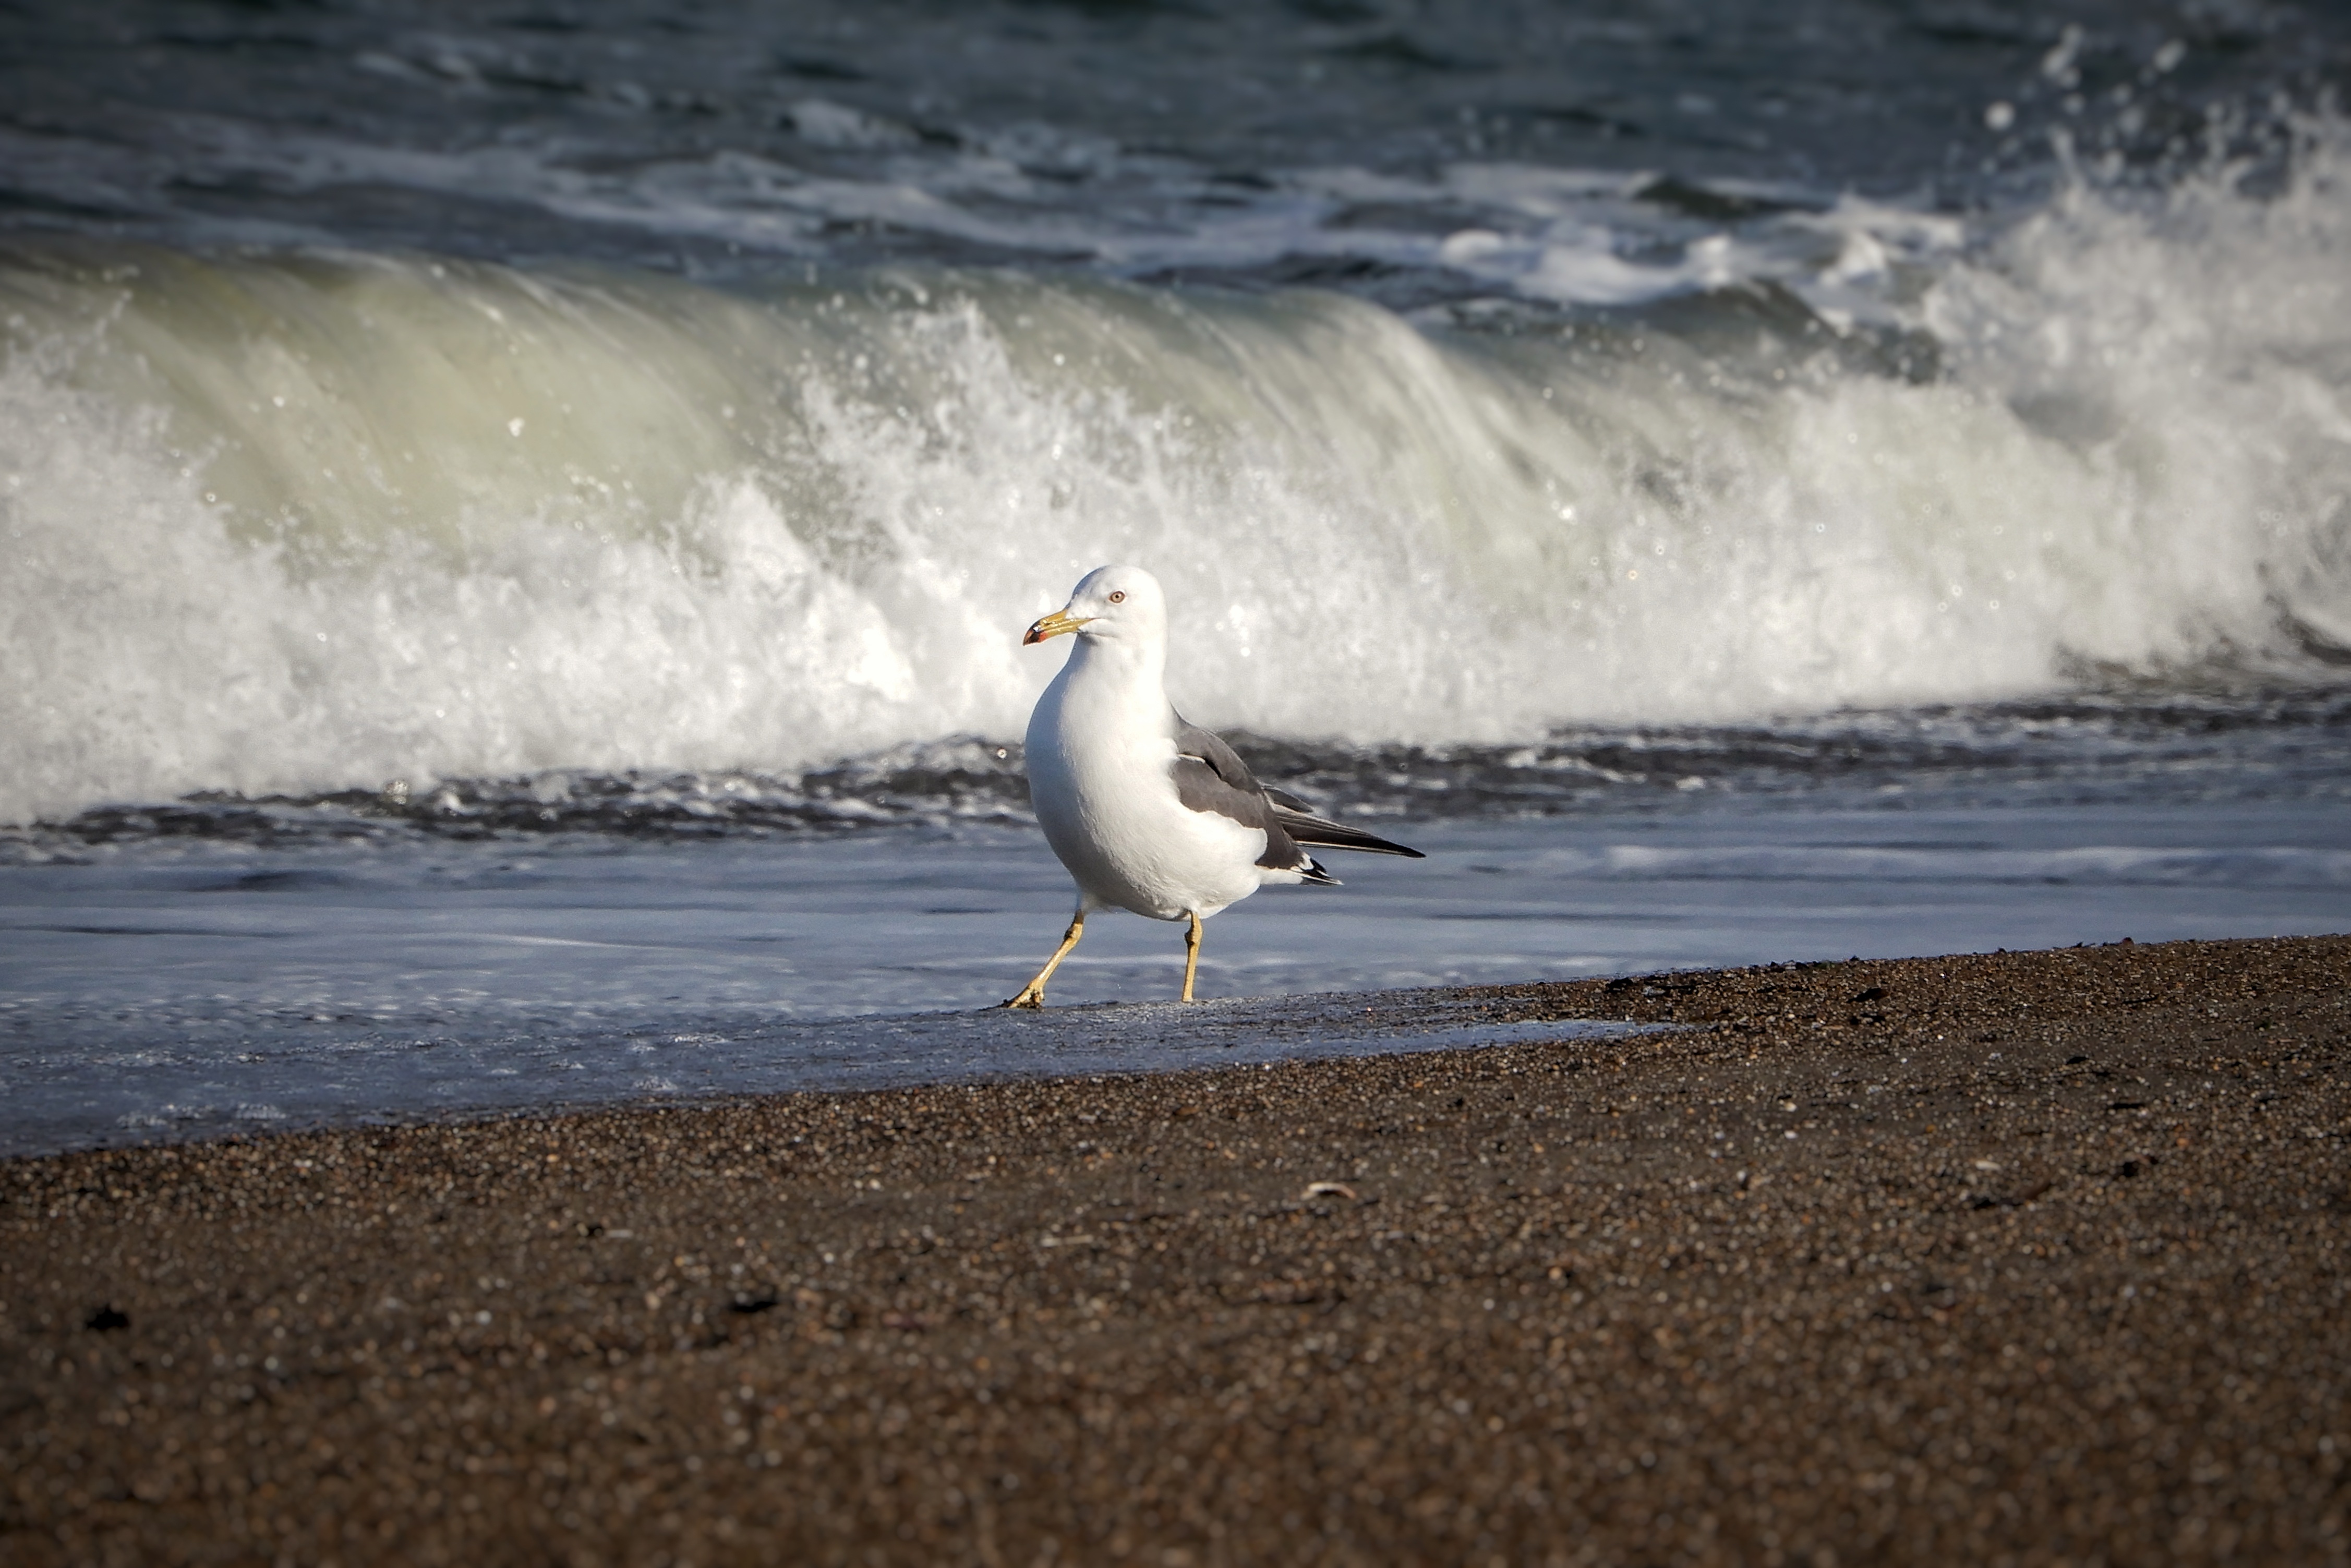
beach, sea, coast, water, sand, ocean, bird, shore, wave, animal, seabird, seagull, wildlife, gull, natural, body of water, wild animal, vertebrate, sea gull, charadriiformes, wind wave